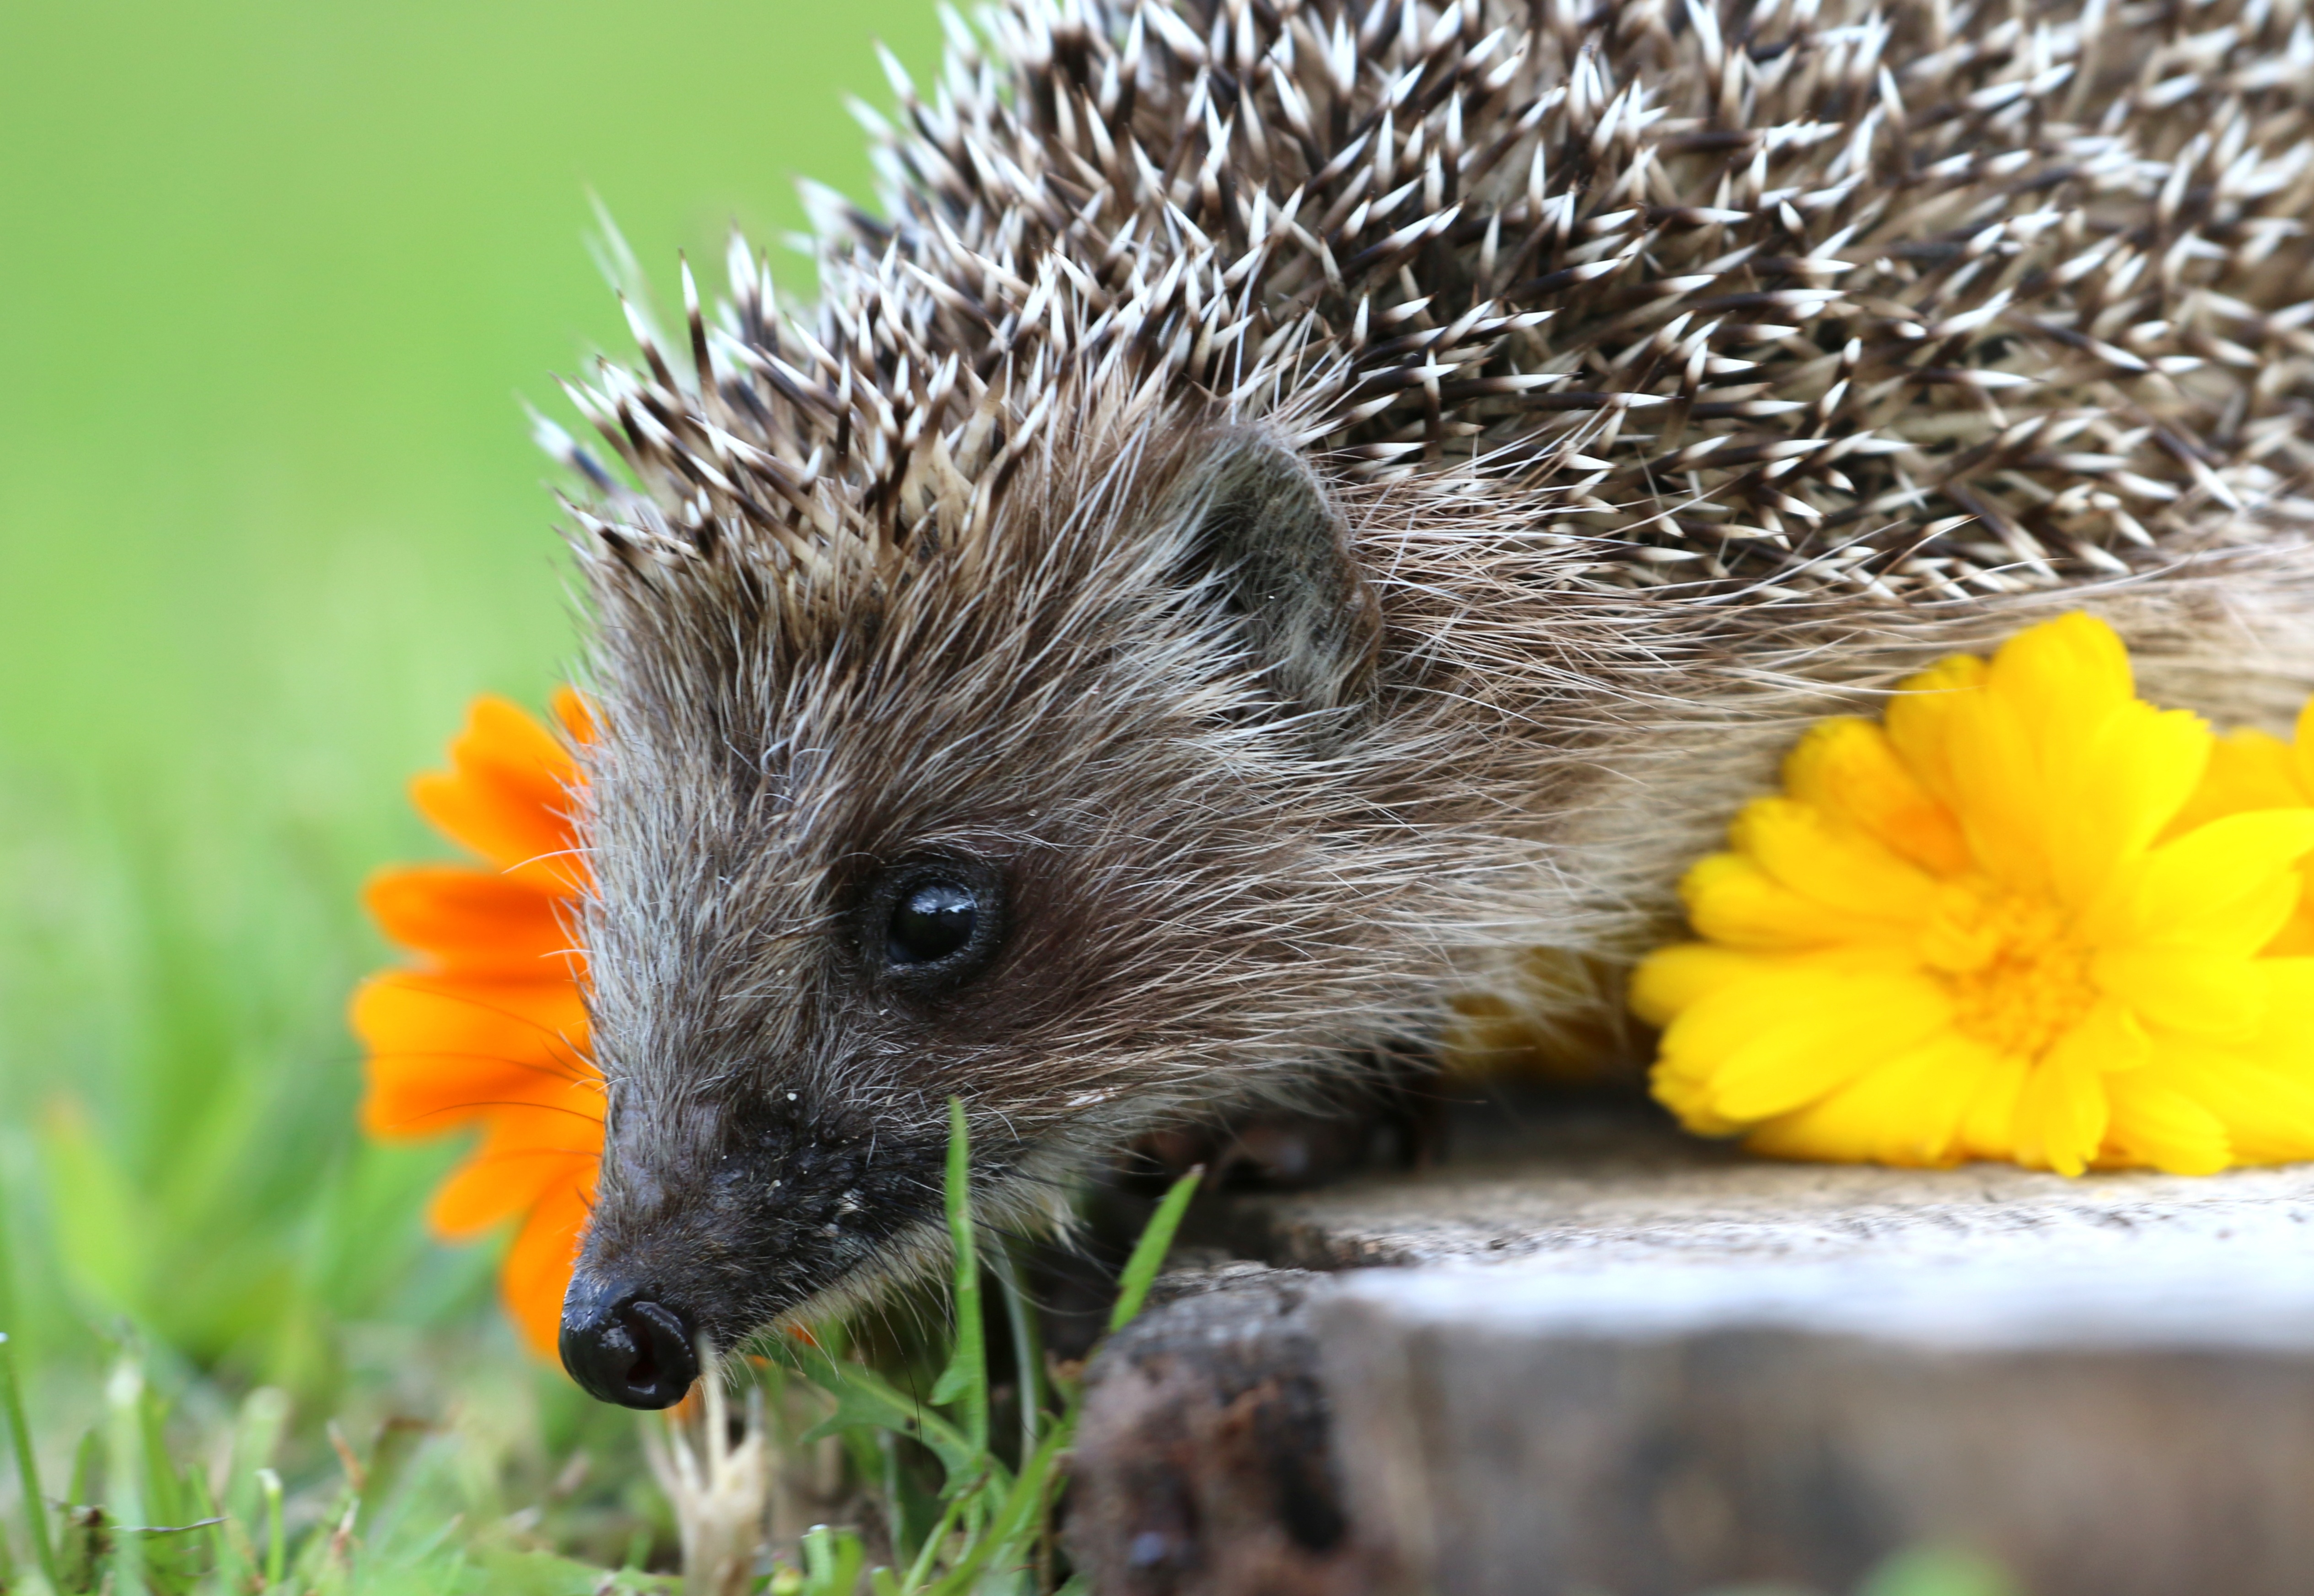
stump, cute, mammal, garden, fauna, curiosity, snout, hedgehog, vertebrate, scratchy, porcupine, echidna, erinaceidae, domesticated hedgehog